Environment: real
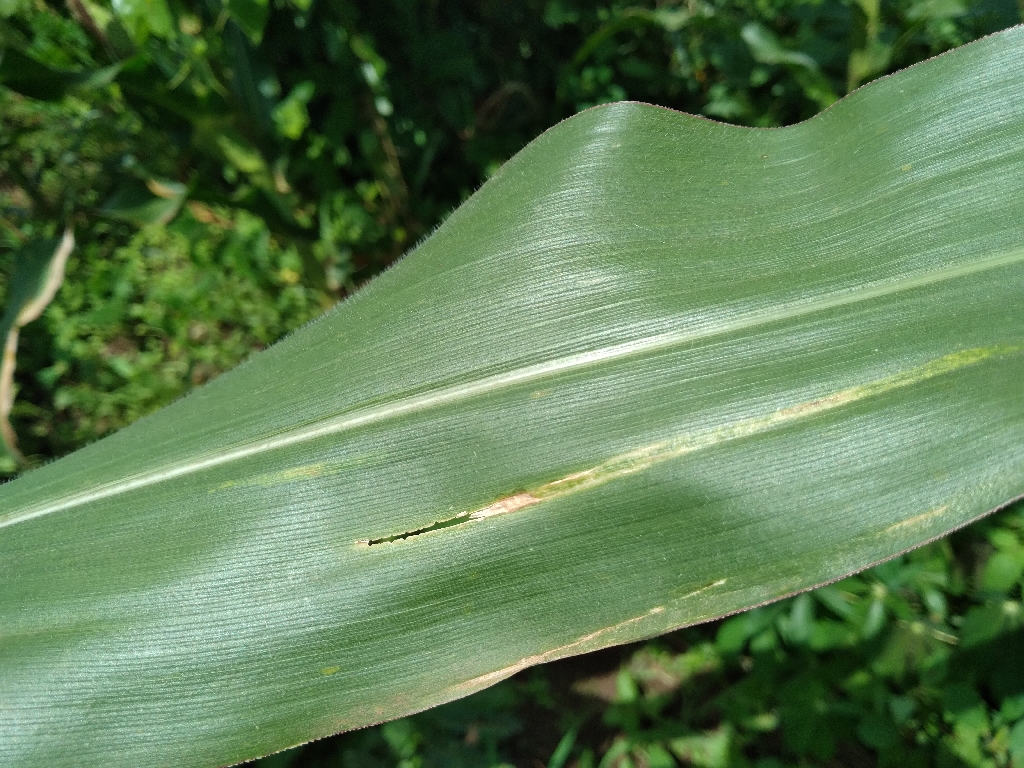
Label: northern_corn_leaf_blight